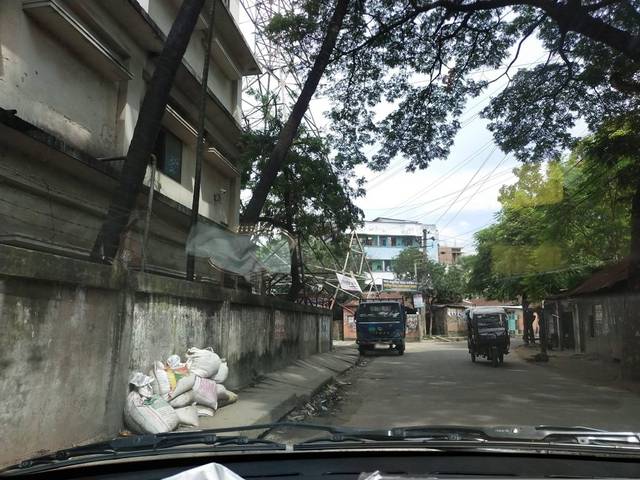
Region: Bangladesh
Coordinates: 23.903, 90.417